Clowne South railway station

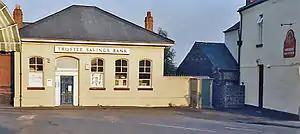
The station building in 1983

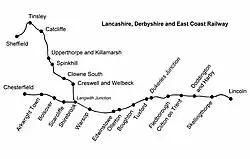
LD&ECR and Sheffield District Railway

Clowne South railway station is a former railway station in Clowne, Derbyshire, England.